Underbank

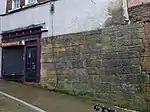
Medieval town wall

The Industrial Revolution led to rapid expansion in the area. Brick buildings began to replace the earlier timber frame in the late 18th century, and by the 19th century Little Underbank would contain a prestigious shopping district. Jeweller Jacob Winter would move his premises to the Underbank from nearby Lower Hillgate. Winter's jewellers would become notable for its clock, and hydraulically operated security features.